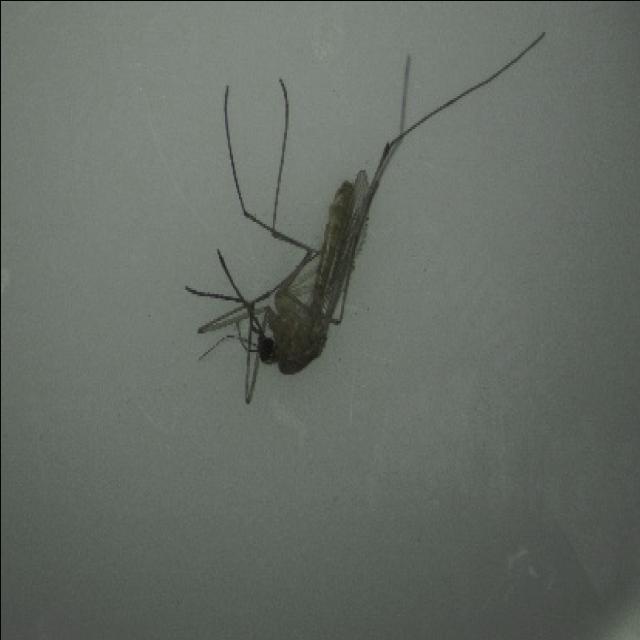
Species: culex_pipiens